The Cassandra Crossing

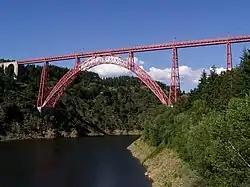
The Garabit Viaduct arch bridge was used to represent the condemned "Cassandra Crossing".

The Cinecittà studios in Rome were chosen for interiors, with French and Swiss locales providing most of the location footage. The steel arch bridge depicted in the film is actually the Garabit Viaduct in southern France, built from 1880 to 1884 by Gustave Eiffel, who later constructed the Eiffel Tower.